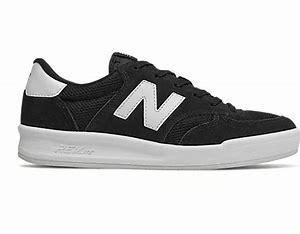
Brand: New
Model: Balance New Balance 300